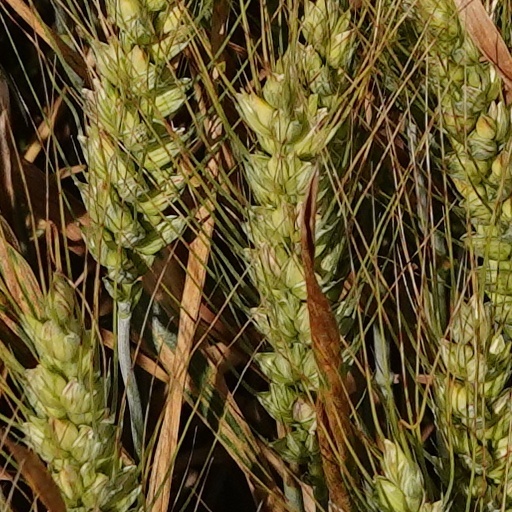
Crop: wheat